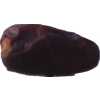
Label: dates